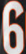
Number: 6